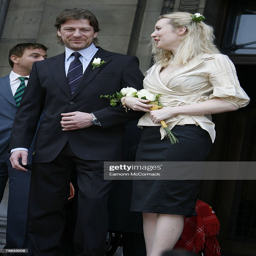
actors pose together on the steps after their civil wedding ceremony .